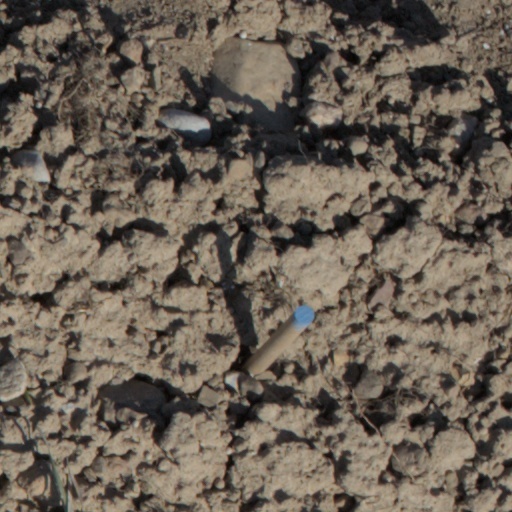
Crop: wheat